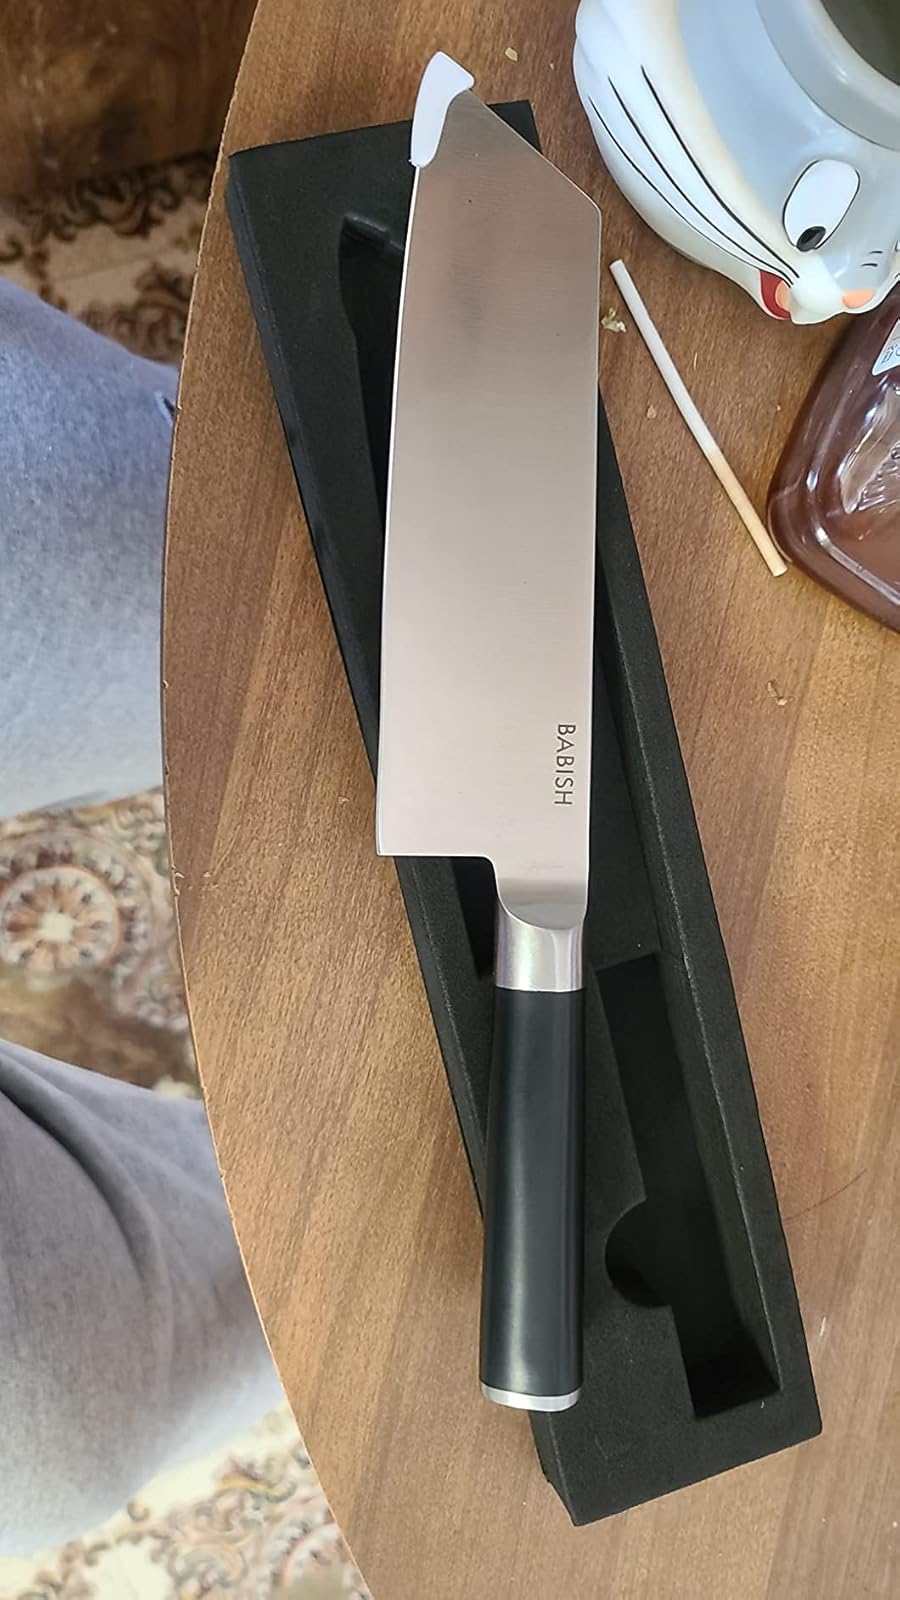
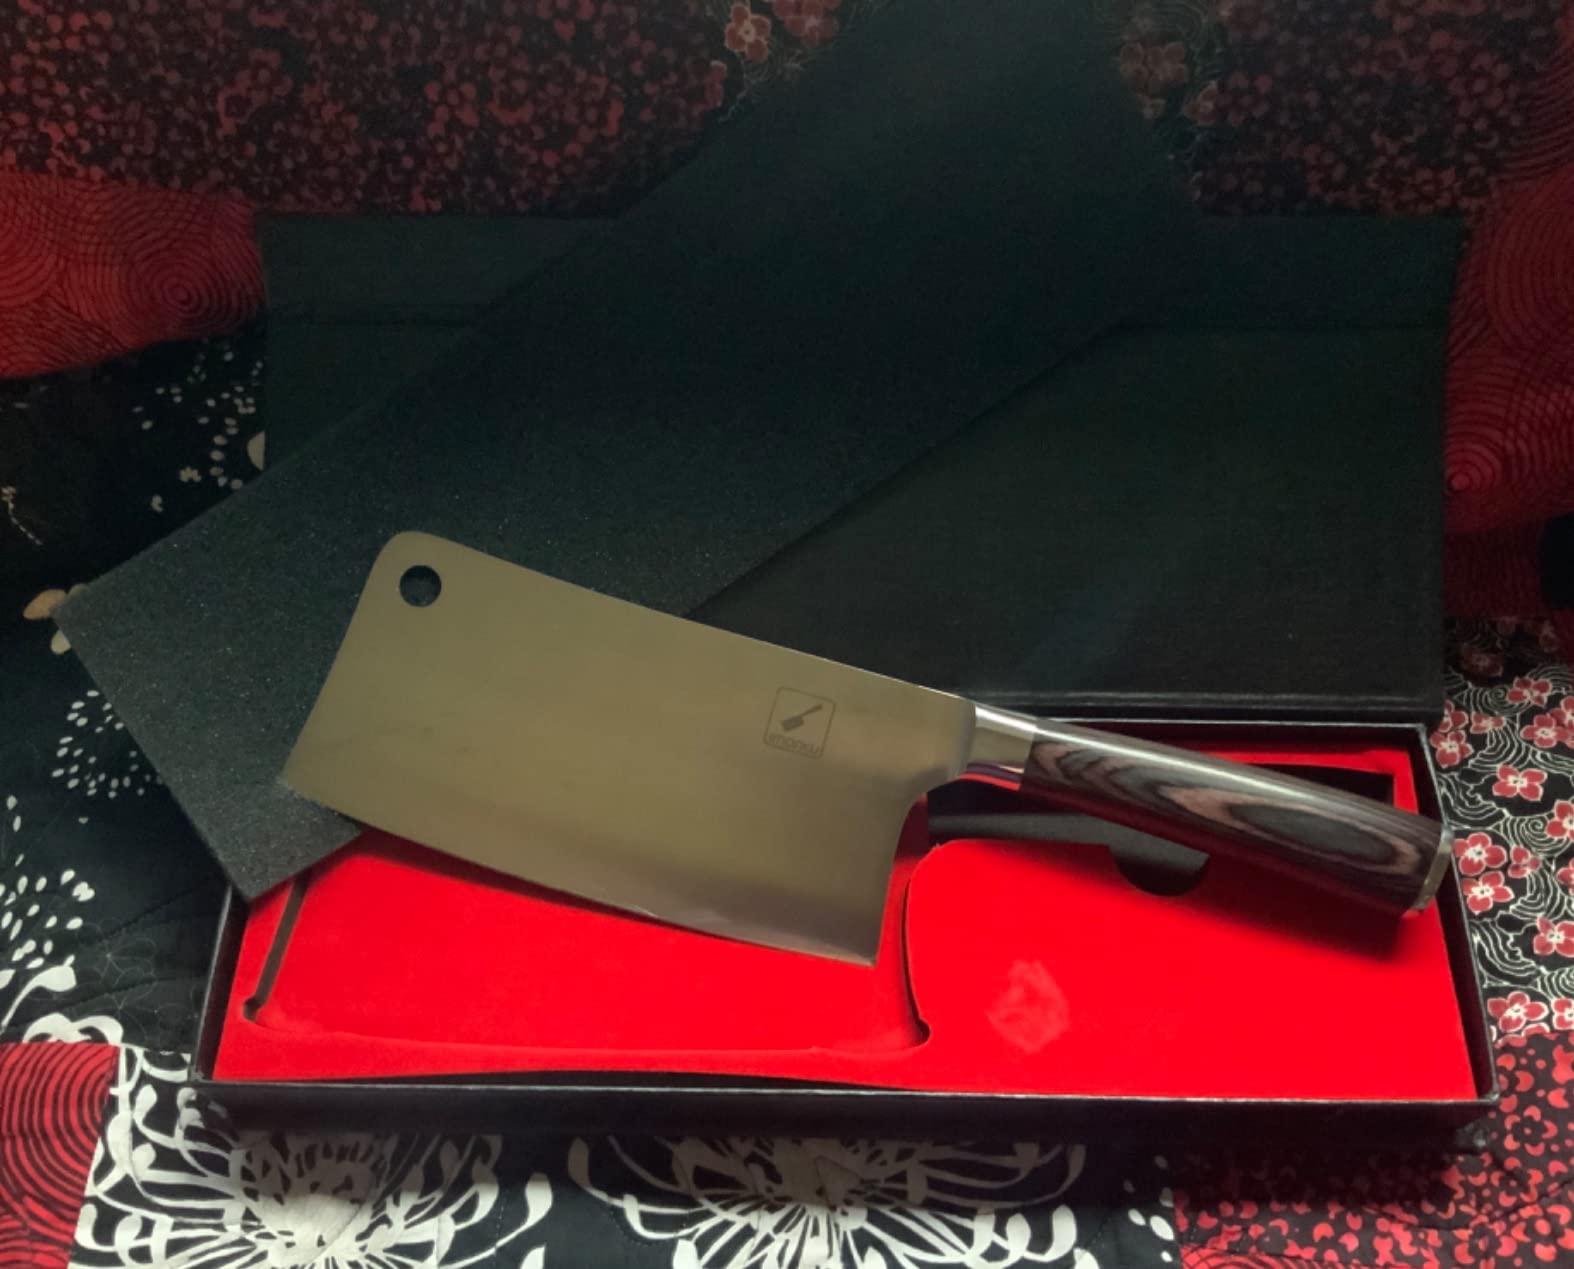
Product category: items_knife
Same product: no